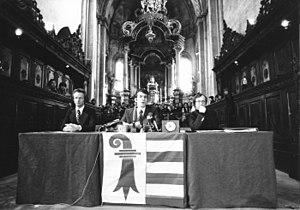
Saint-Ursanne, 3 février 1977, Cérémonie d'acceptation de la Constitution jurassienne par l'Assemblée constituante réunie en plénum. Roland Béguelin, François Lachat, Joseph Boinay.
Roland Béguelin, né le 12 novembre 1921 à Tramelan-Dessus, mort le 13 septembre 1993 à Delémont et originaire de Tramelan-Dessus, était un poète, écrivain, journaliste, imprimeur, francophile, séparatiste jurassien, homme politique socialiste et personnalité suisse romande. Il est également considéré comme étant l’un des « pères » de la République et canton du Jura.